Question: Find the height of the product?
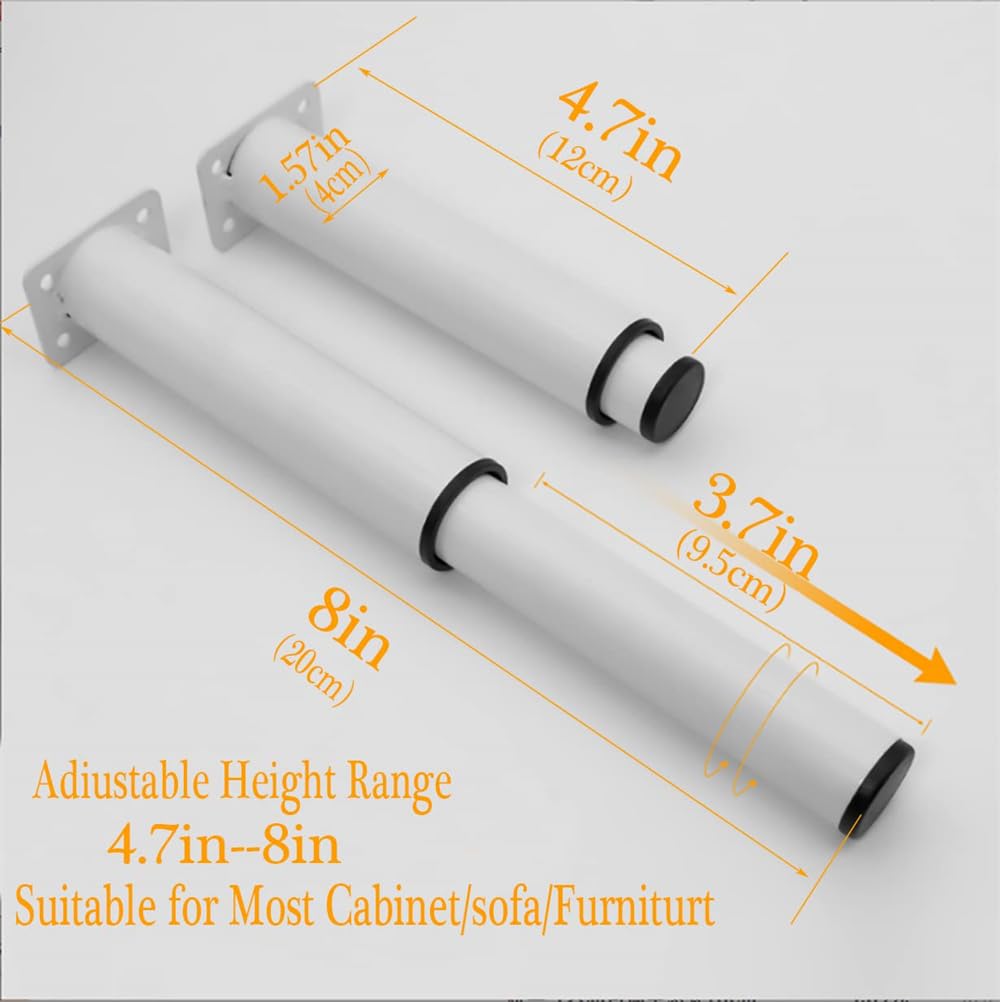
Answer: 4.7 inch